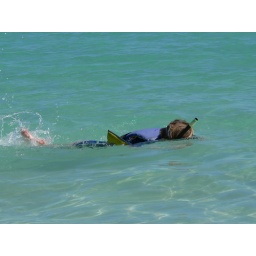
Aunt Lynne with her face in the water and kicking away! Watchout fish, sharks, penguins, and turtles here she comes.